Jake Aarts

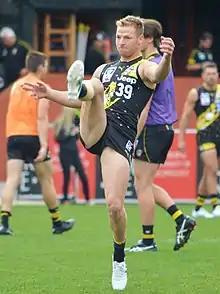
Aarts kicks for goal while with Richmond's VFL side in May 2019

Aarts was drafted by with the club's first pick and the 16th selection overall in the 2019 rookie draft.